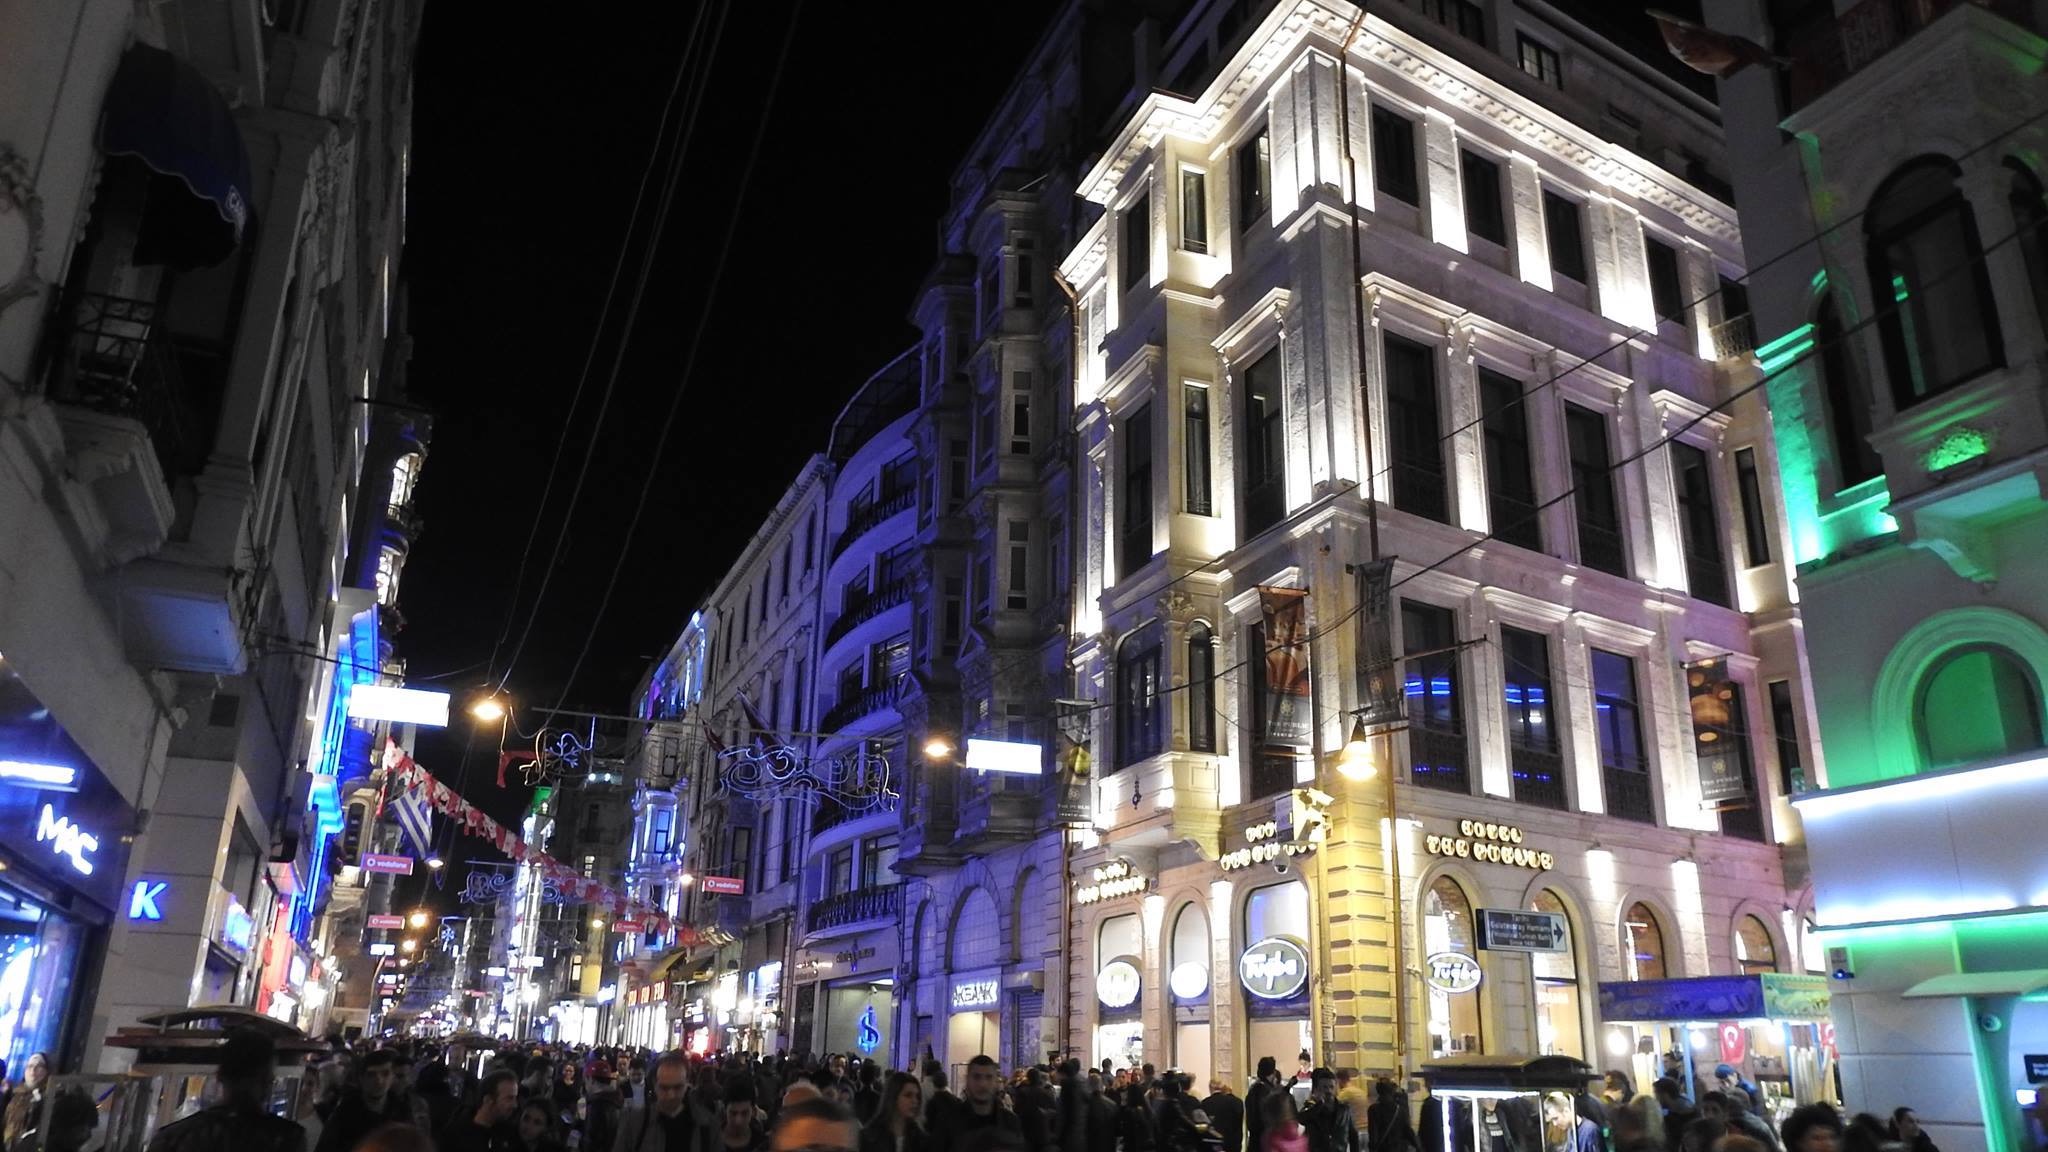
night, city, crowd, downtown, metropolis